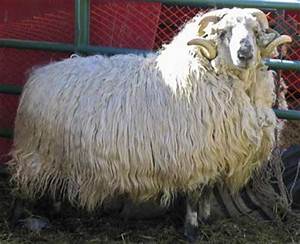
Label: sheep